South Korea–Ukraine relations

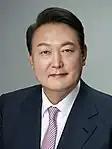
Yoon Suk Yeol, the President of South Korea, made a surprise visit to Ukraine on July 15, 2023

South Korea–Ukraine relations are foreign relations between South Korea and Ukraine. Diplomatic Relations were established on February 10, 1992. South Korea has an embassy in Kyiv. Ukraine has an embassy in Seoul.